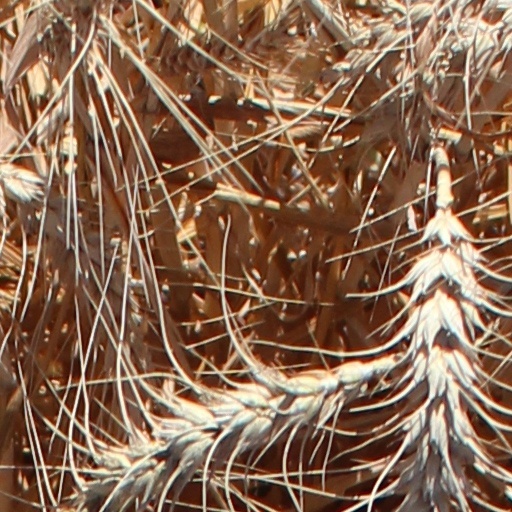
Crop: wheat